Soviet cruiser Marshal Timoshenko

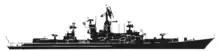
A United States Navy-produced profile drawing of a Kresta II-class cruiser

"Marshal Timoshenko" was the eighth ship of her class of ten Project 1134A Berkut A (NATO reporting name Kresta II-class) cruisers, designed by Vasily Anikeyev. They were designated as Large Anti-Submarine Ships in accordance with their primary mission of countering NATO submarines.